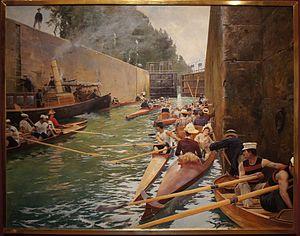
L'Eclusée, Musée des beaux-arts de Reims, legs Henri Vasnier de 1907, inv 907.19.121
Joseph Ferdinand Gueldry est un artiste peintre et illustrateur français, spécialisé dans les scènes sportives d'aviron, cofondateur de la Société nautique de la Marne en 1876.